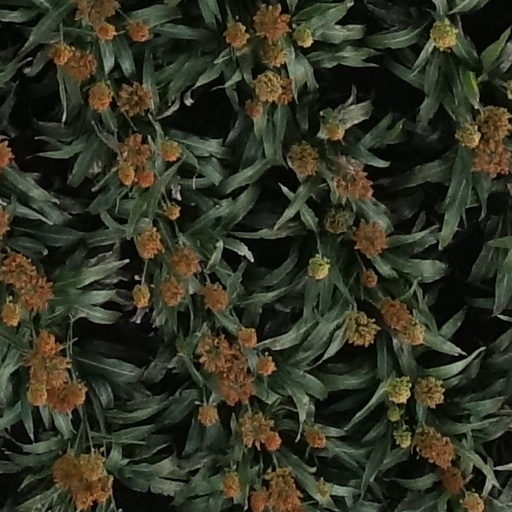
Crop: sorghum